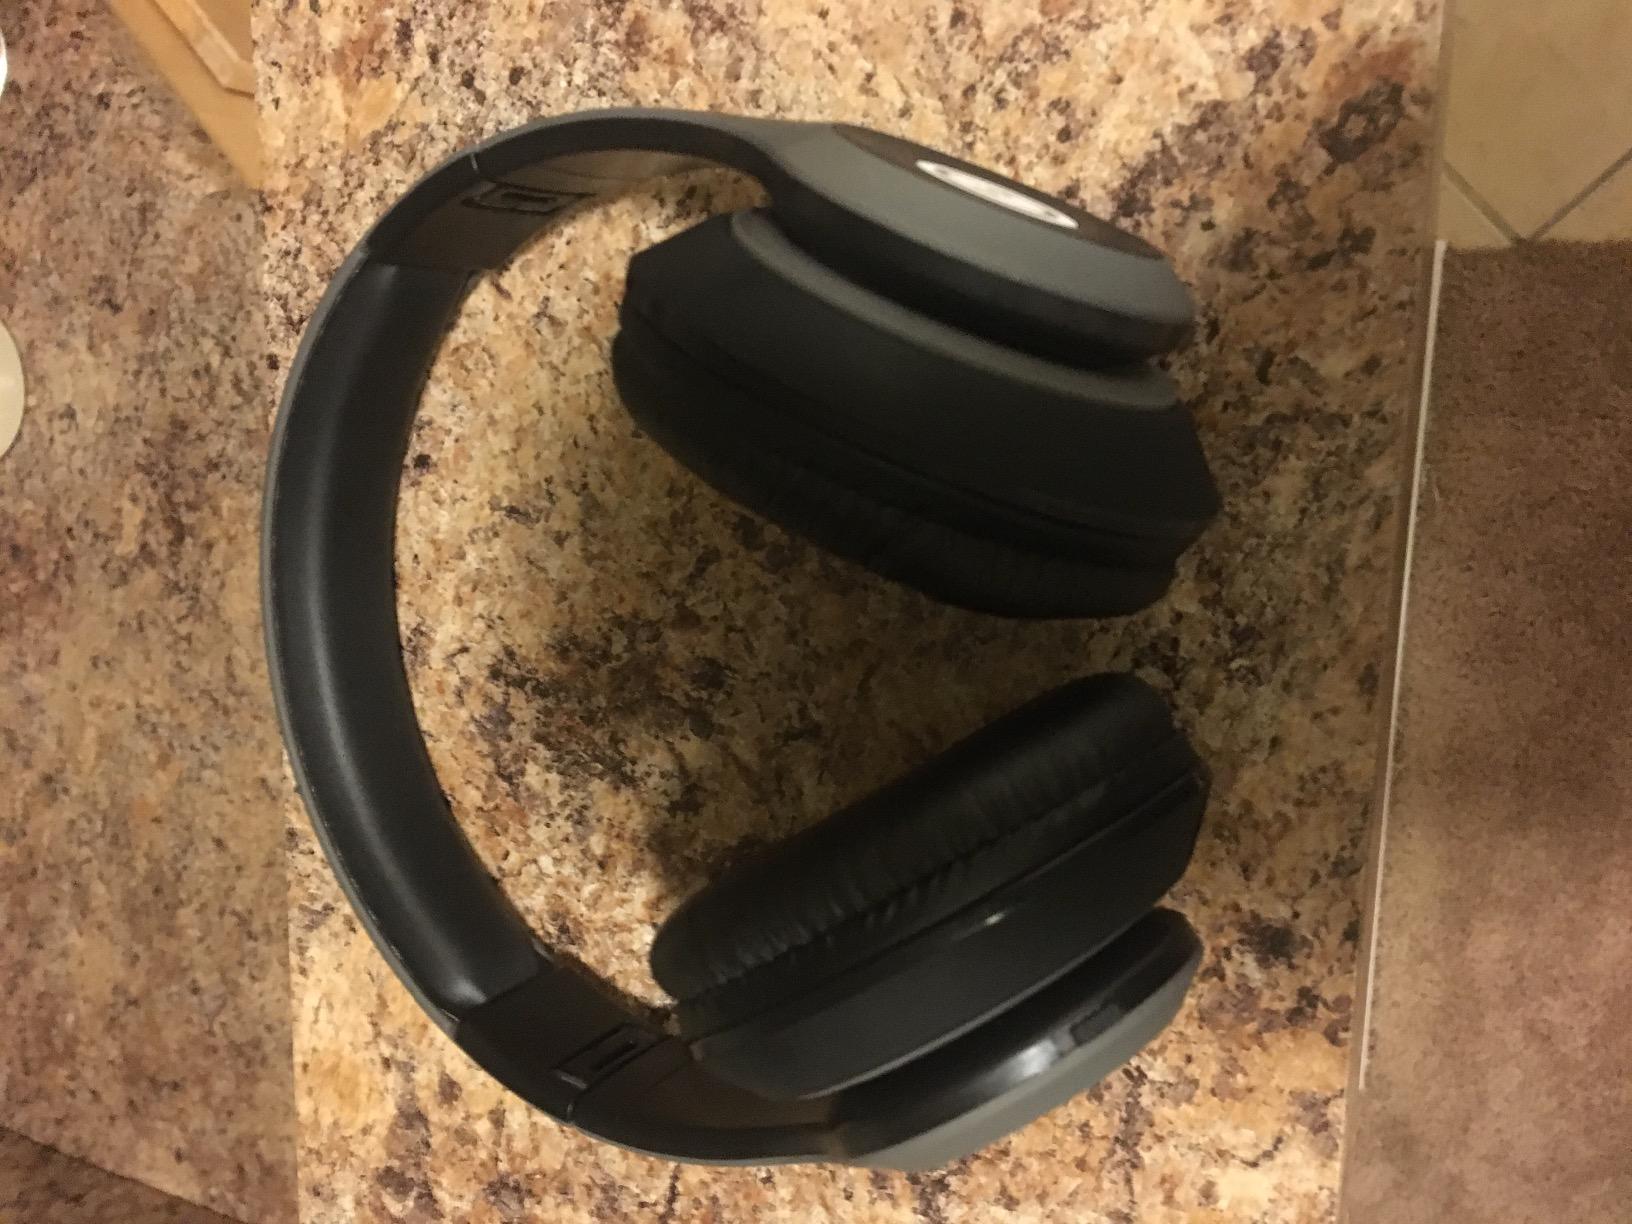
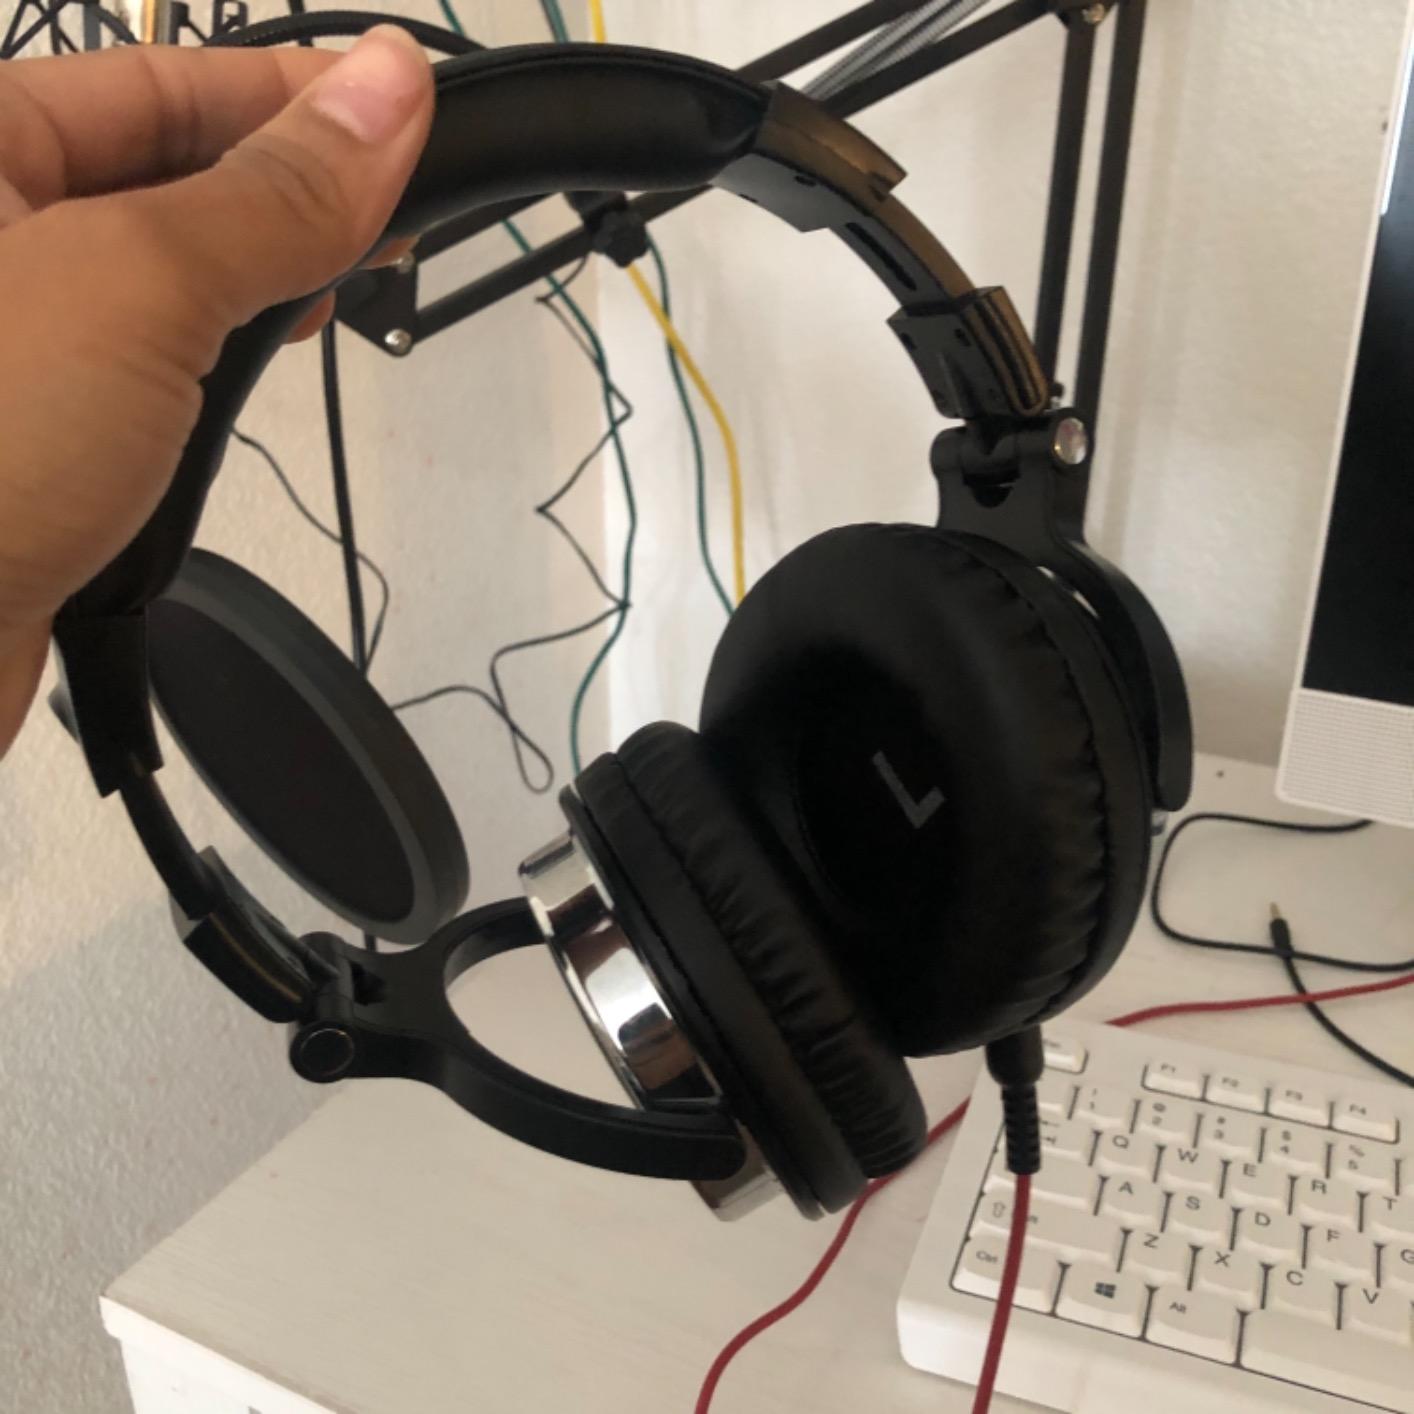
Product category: headphones
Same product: no